Andrew Feinberg

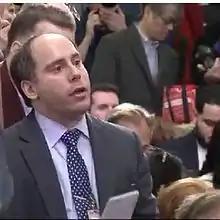
Andrew Feinberg at a February, 2017 White House Press Briefing

Andrew Feinberg is an American journalist and White House Correspondent whose work has appeared in "The Independent", "Newsweek", "Politico", "Washington Business Journal", and other news outlets.